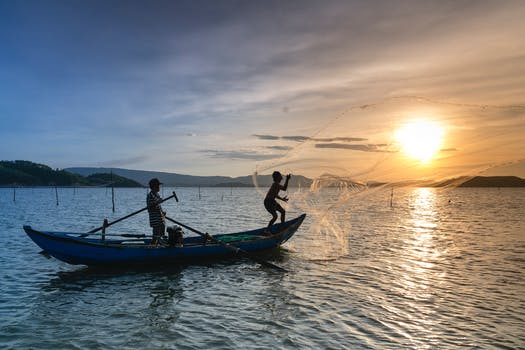
Label: No Watermark